Oklahoma Panhandle State University

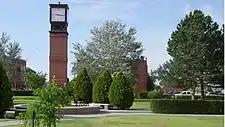
Primary quad and clock tower at OPSU

The university is organized into 3 colleges that offer associate degrees and bachelor's degrees in such areas as history, education, business, and nursing. OPSU's agriculture-related degree programs produce valued and competent graduates who are qualified to work in the region's many bovine, equine, swine, and farming-related industries.